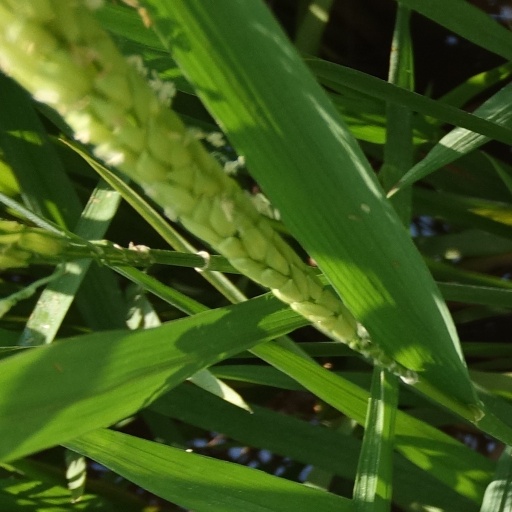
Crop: rice